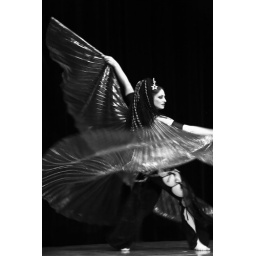
Sabrina in black and white with Isis wings.